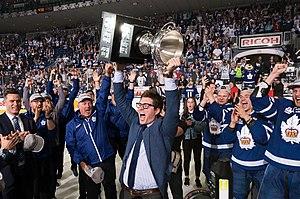
Kyle Dubas, né le 29 novembre 1985 à Sault-Sainte-Marie en Ontario, au Canada, est le directeur-général des Maple Leafs de Toronto depuis mai 2018.